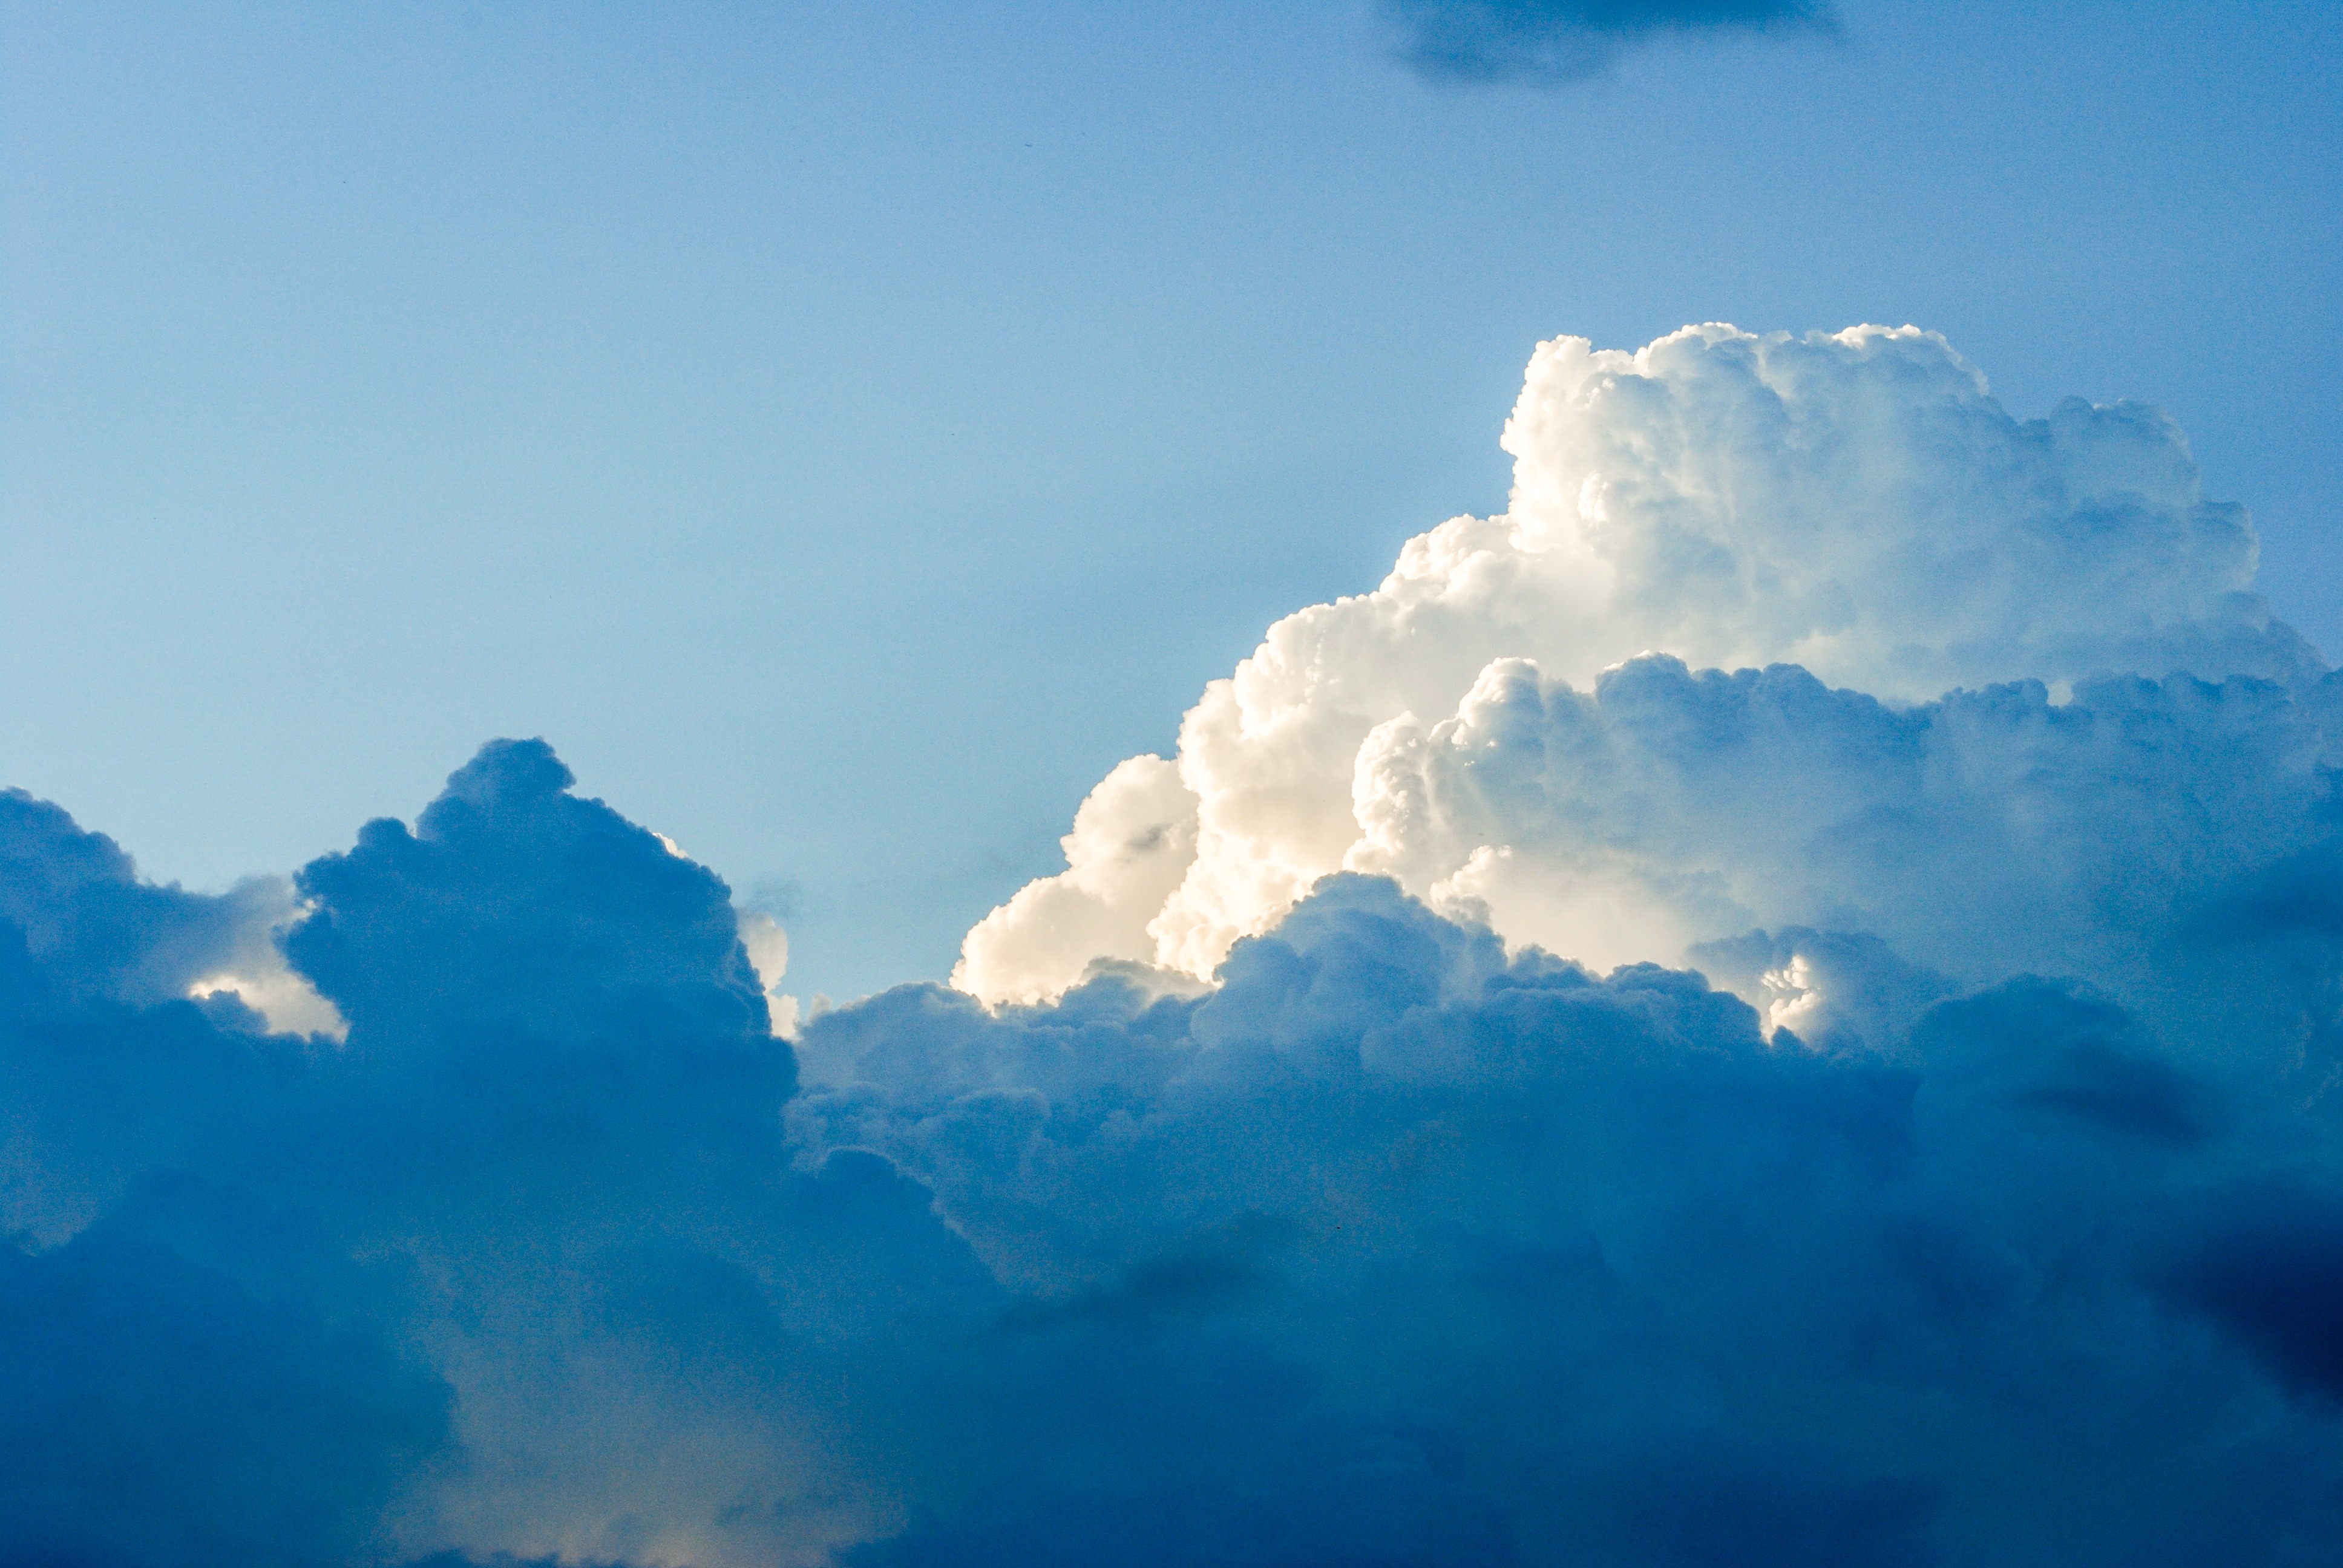
horizon, cloud, sky, sunlight, atmosphere, daytime, cumulus, glow, blue, clouds, landscapes, meteorological phenomenon, atmosphere of earth